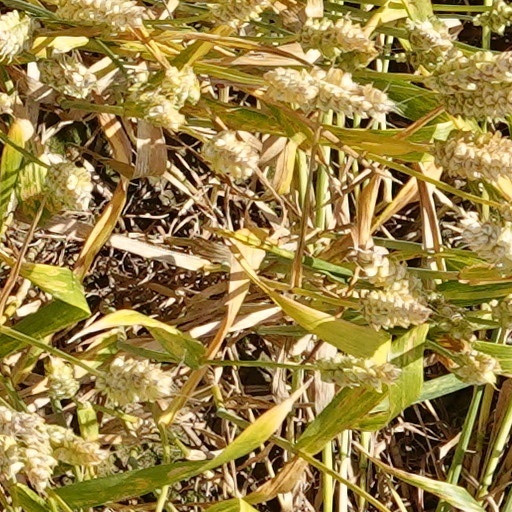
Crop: wheat